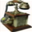
Label: telephone